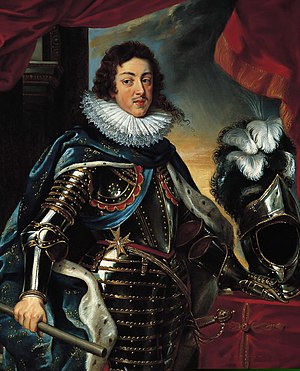
Ludvig 13. af Frankrig
Ludvig 13. Maleri af Rubens
Ludvig 13. af Frankrig var konge af Frankrig fra 1610 til 1643 og af Navarra fra 1610 til 1620, hvor Kongeriget Navarra blev indlemmet i Frankrig.